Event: Nepal Earthquake
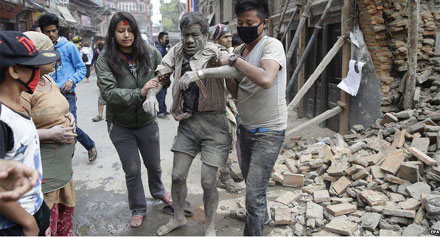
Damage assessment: damage